Turner School (Rockford, Illinois)

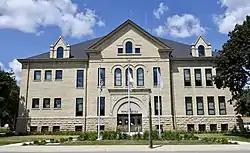

The Turner School is a historic school building, located at 1410 Broadway in Rockford, Illinois. The building was added to the National Register of Historic Places on December 29, 2015.